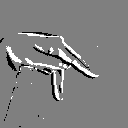
ASL letter: p